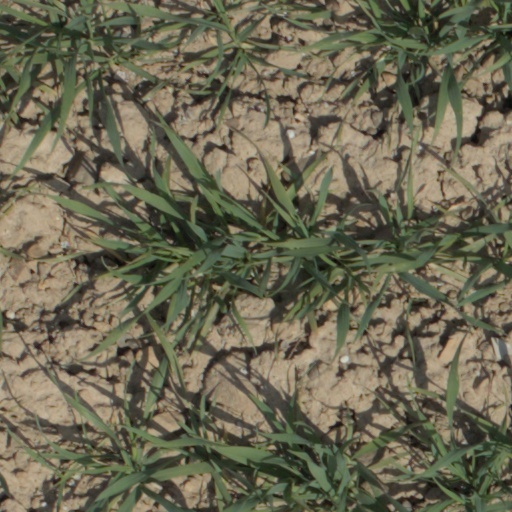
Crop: wheat